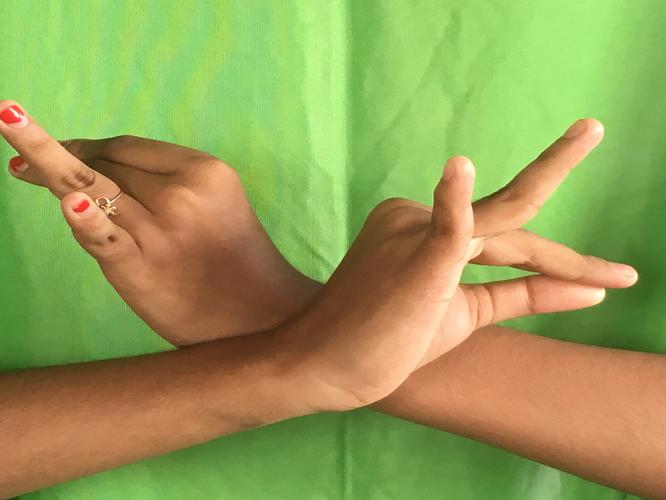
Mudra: Katakavardhana
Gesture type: double_hand